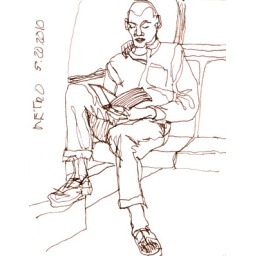
One very tall metro rider reading his book jammed up against the window wall.